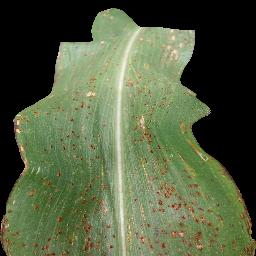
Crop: corn
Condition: (maize)_common_rust